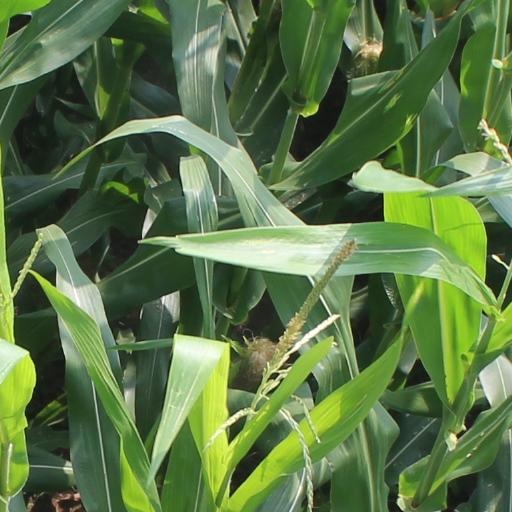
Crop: maize; corn